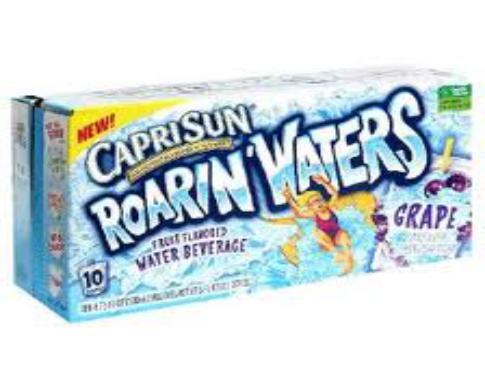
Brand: Capri Sun
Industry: Food